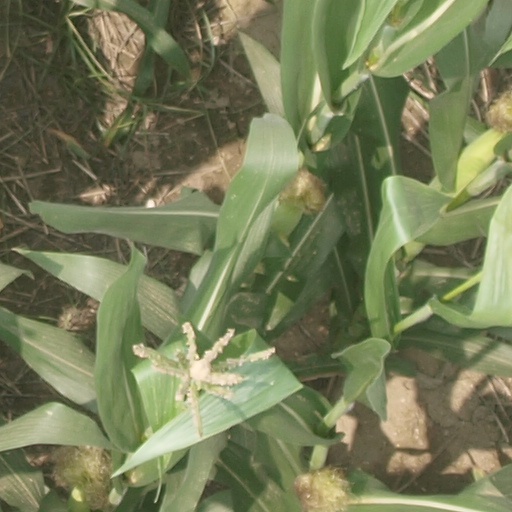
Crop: maize; corn